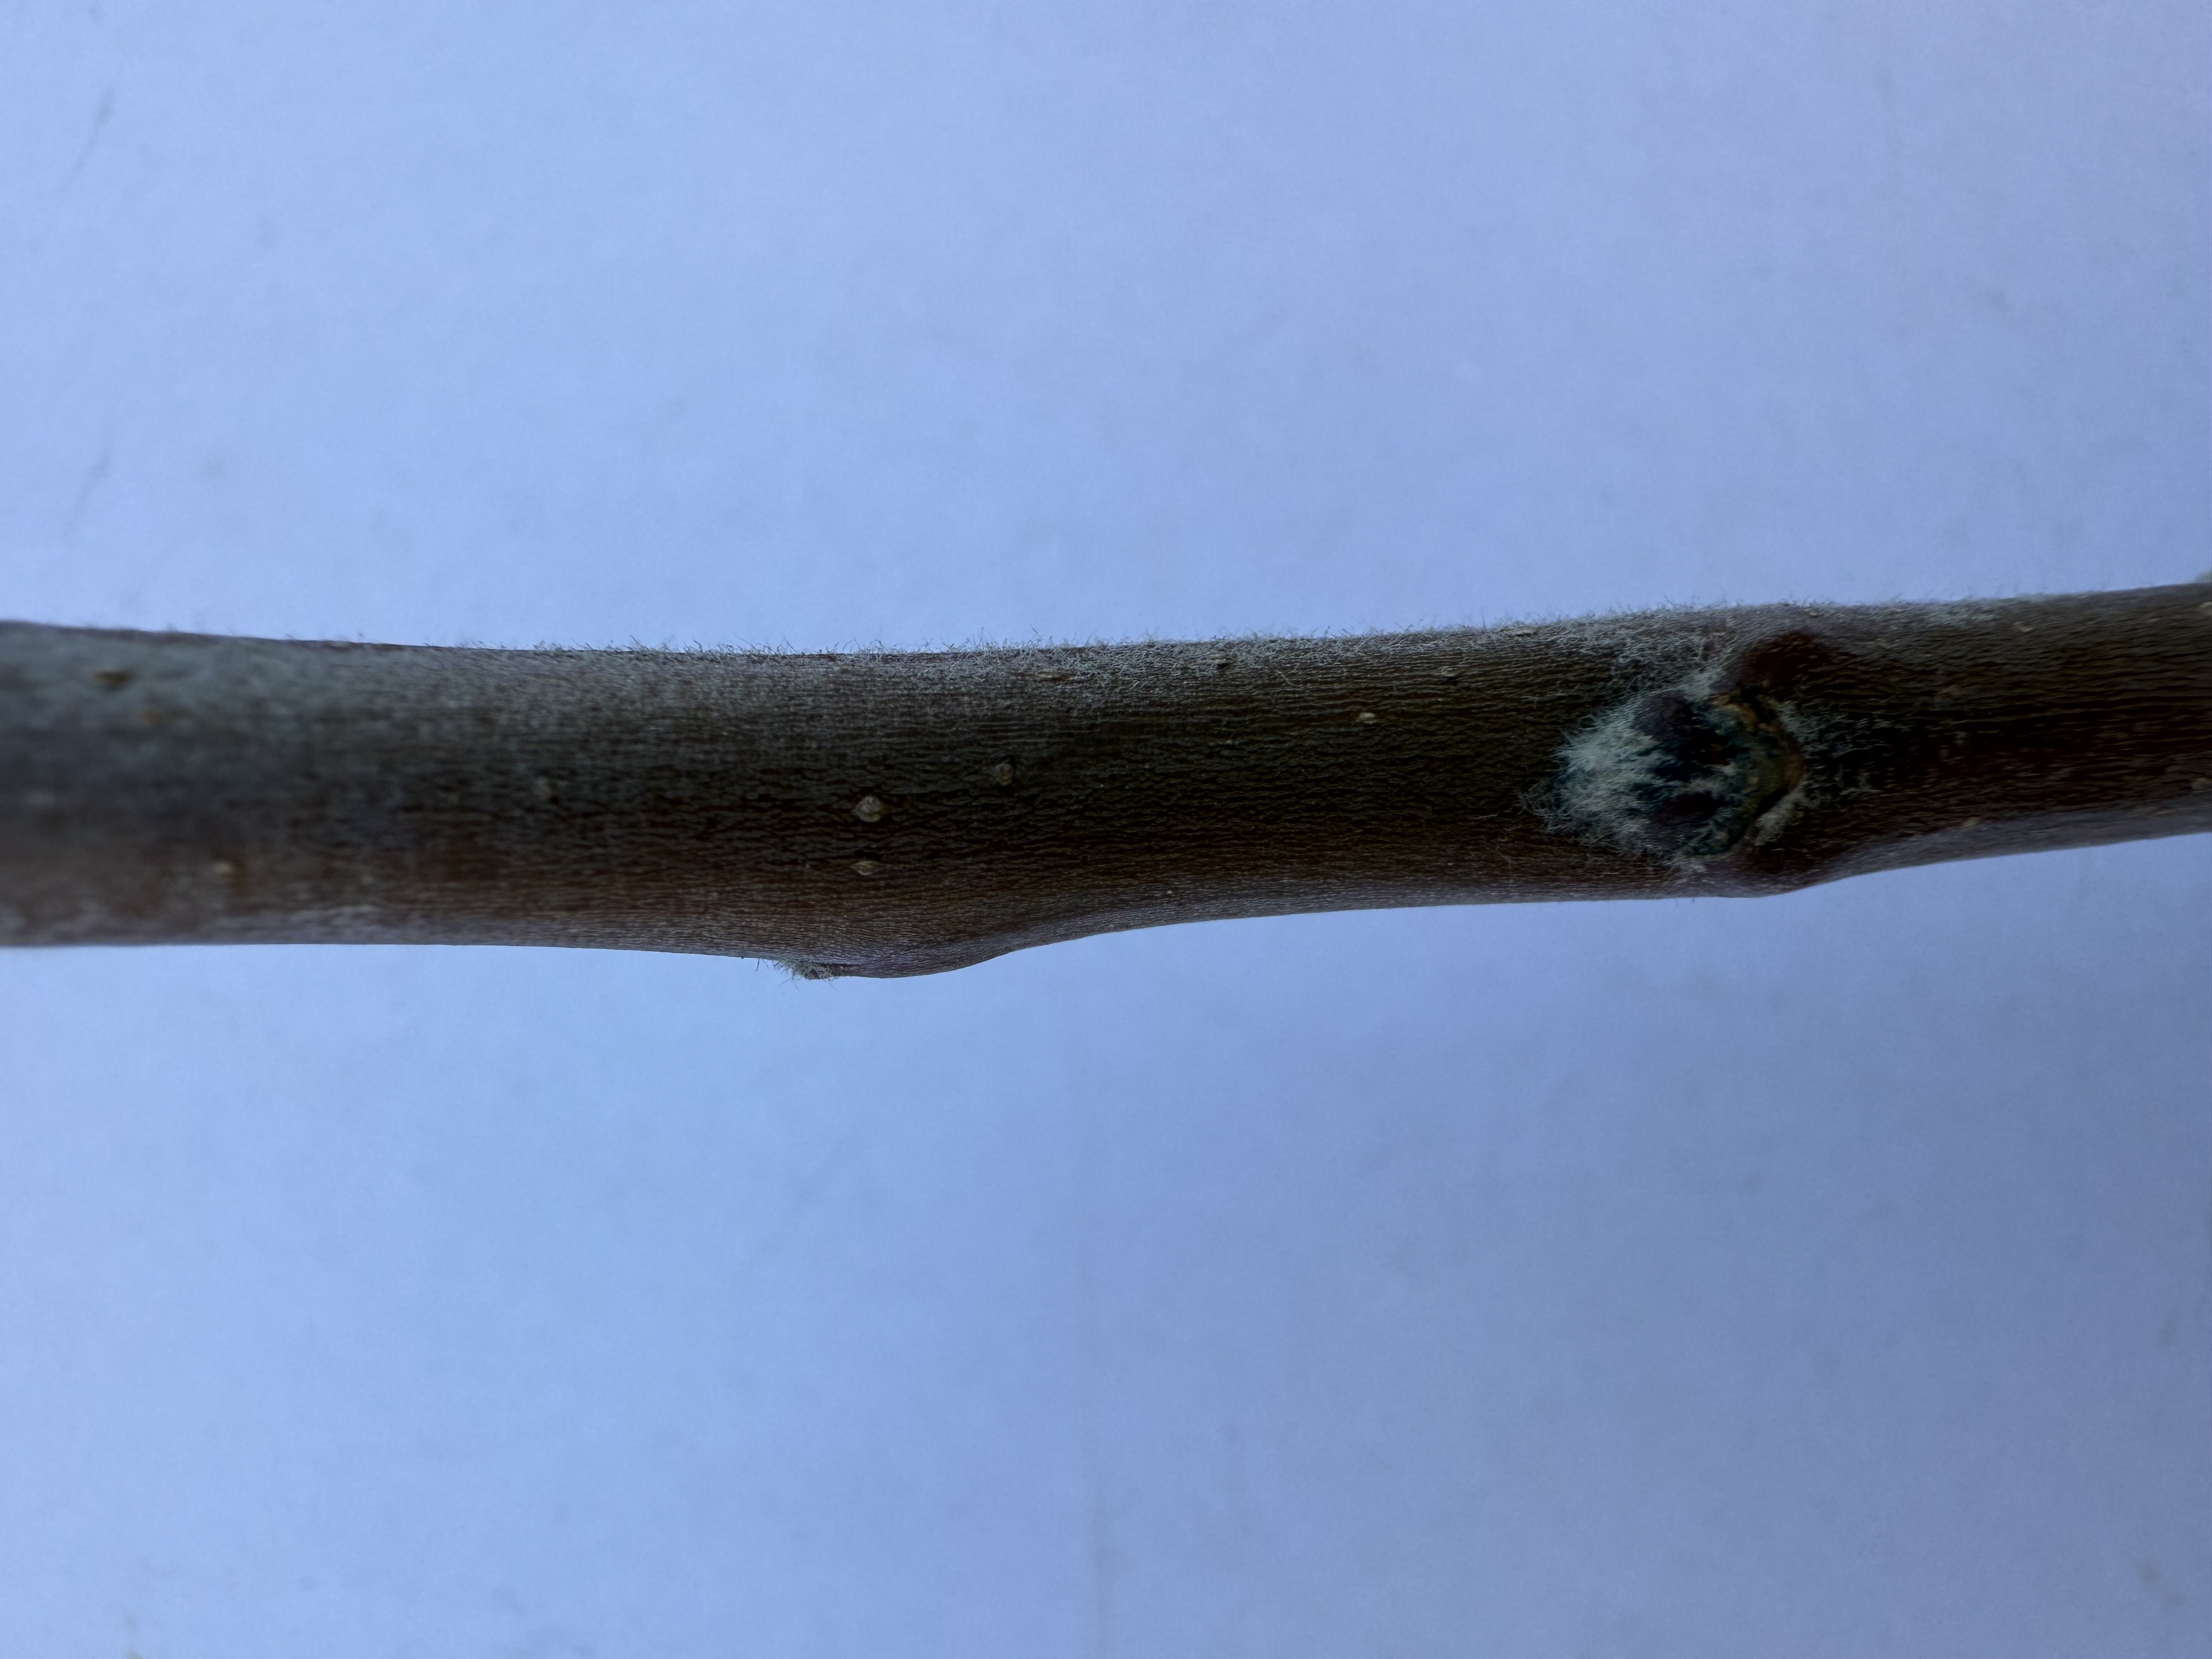
Variety: Amasya Apple